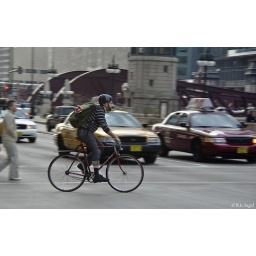
A bicyclist heads home from his office in the Loop.